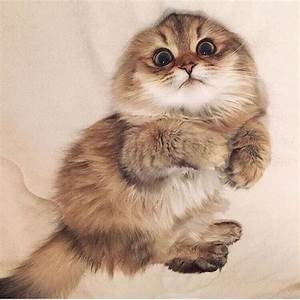
Label: gatto